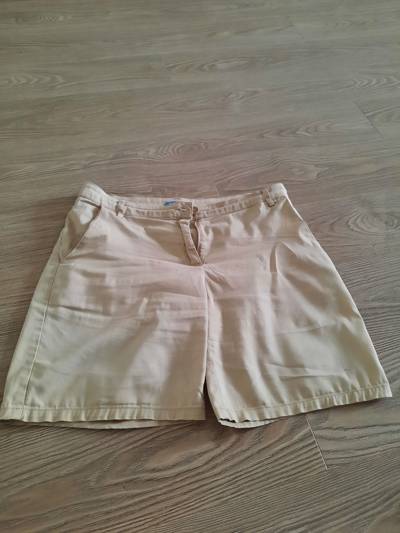
Waste category: clothes